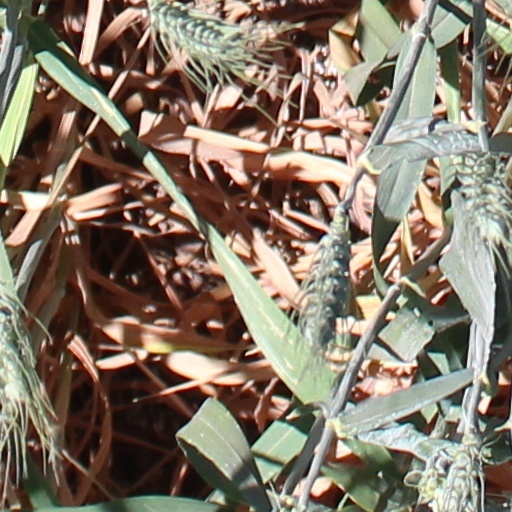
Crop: wheat